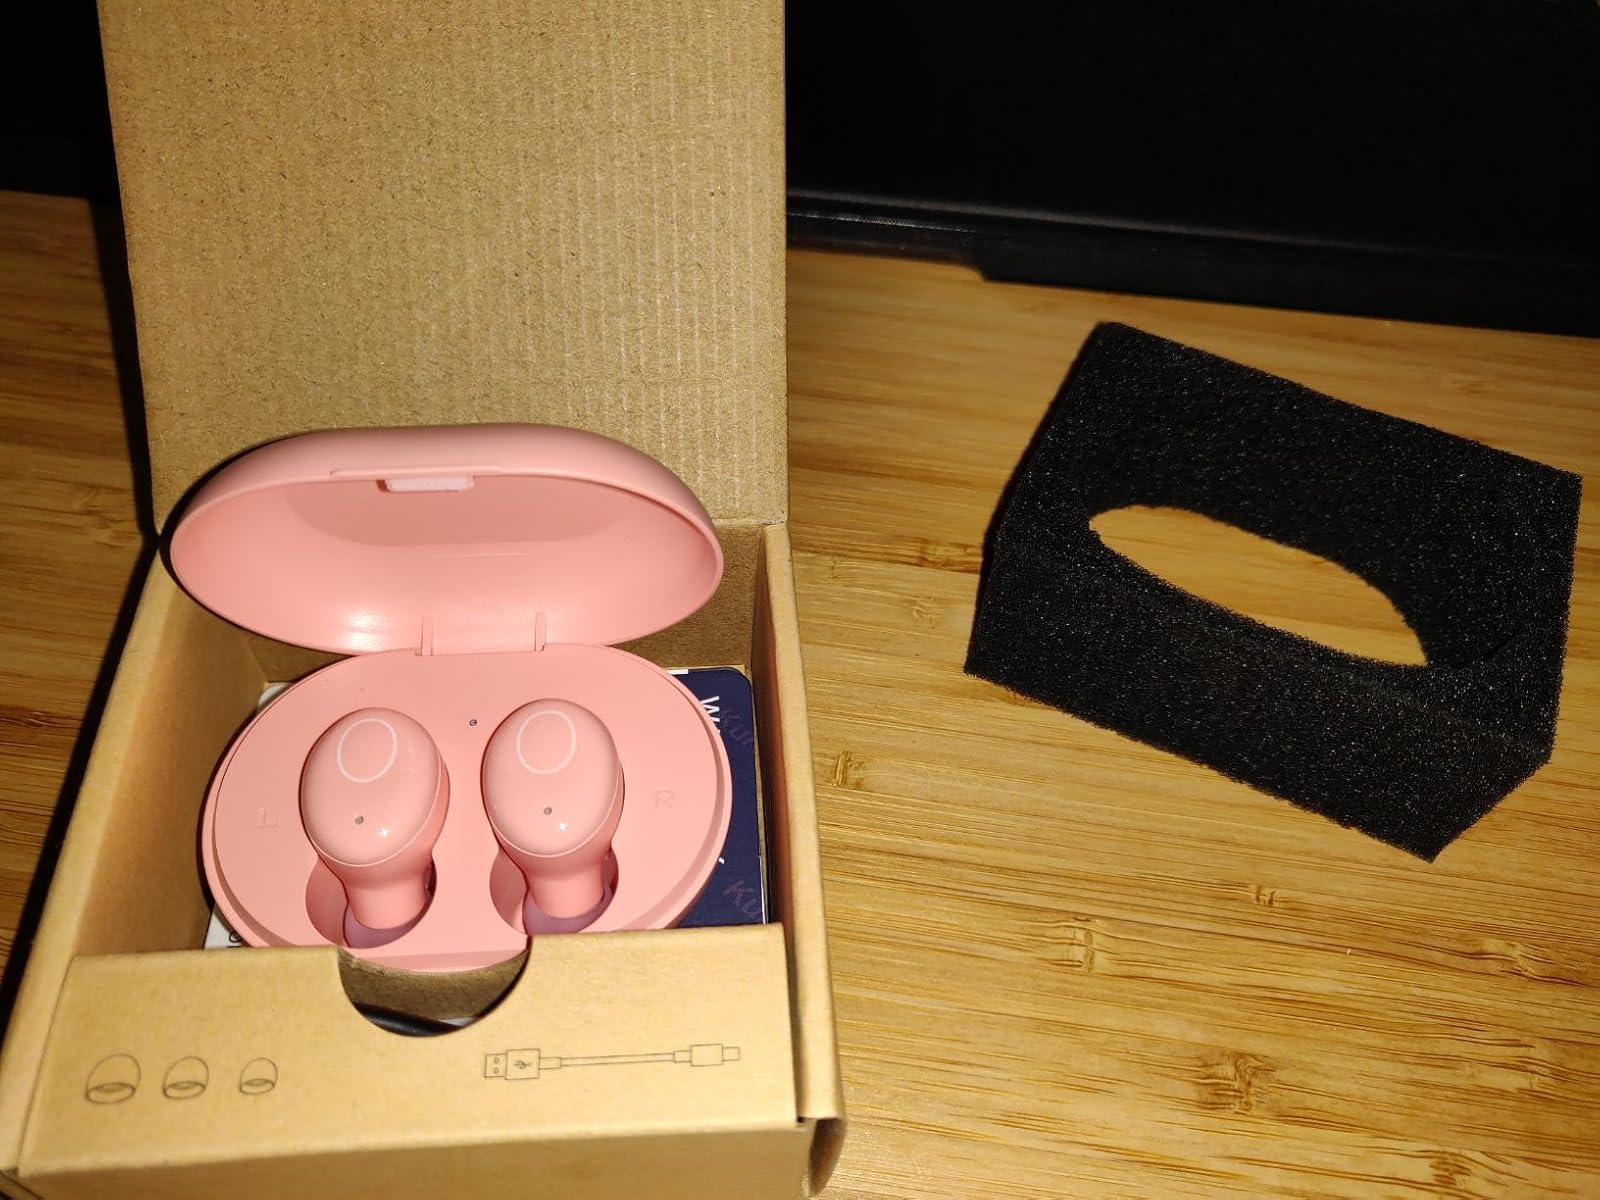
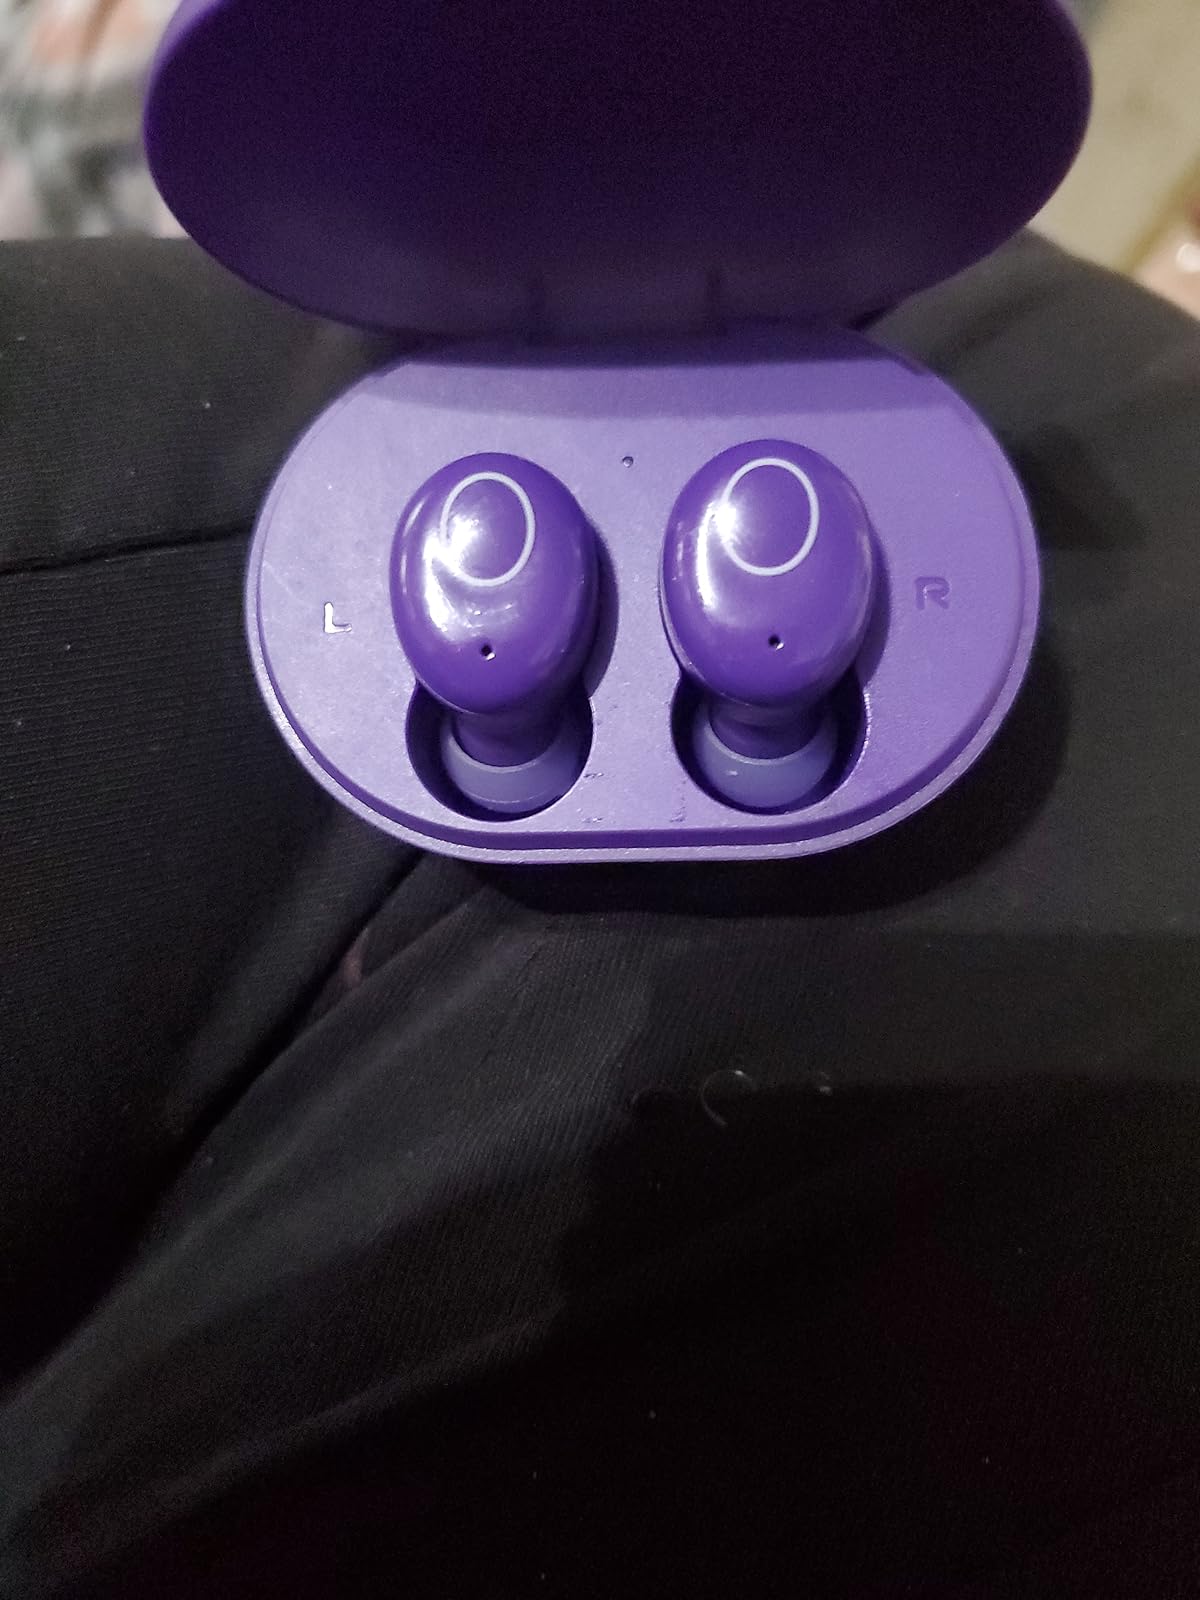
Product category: earbuds
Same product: no